Sarpugerði

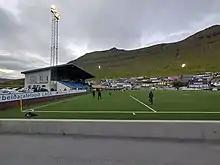
Sarpugerði just after the match Víkingur Gøta - B36 (1-0) august 2nd, 2021

Sarpugerði is a stadium in Norðragøta, Faroe Islands. It is currently used mostly for football matches and is the home ground of Víkingur Gøta and has a capacity of 3,000 from which 445 are seats.